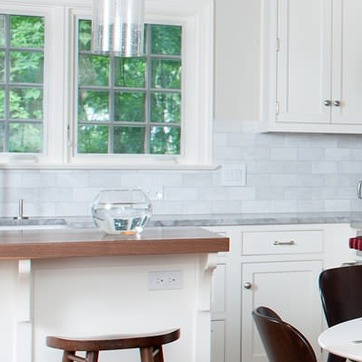
Material: tile